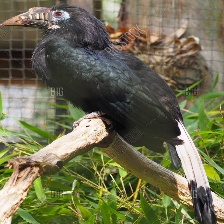
Species: VISAYAN HORNBILL
Scientific name: PENELOPIDES PANINI
ImageNet parent category: hornbill